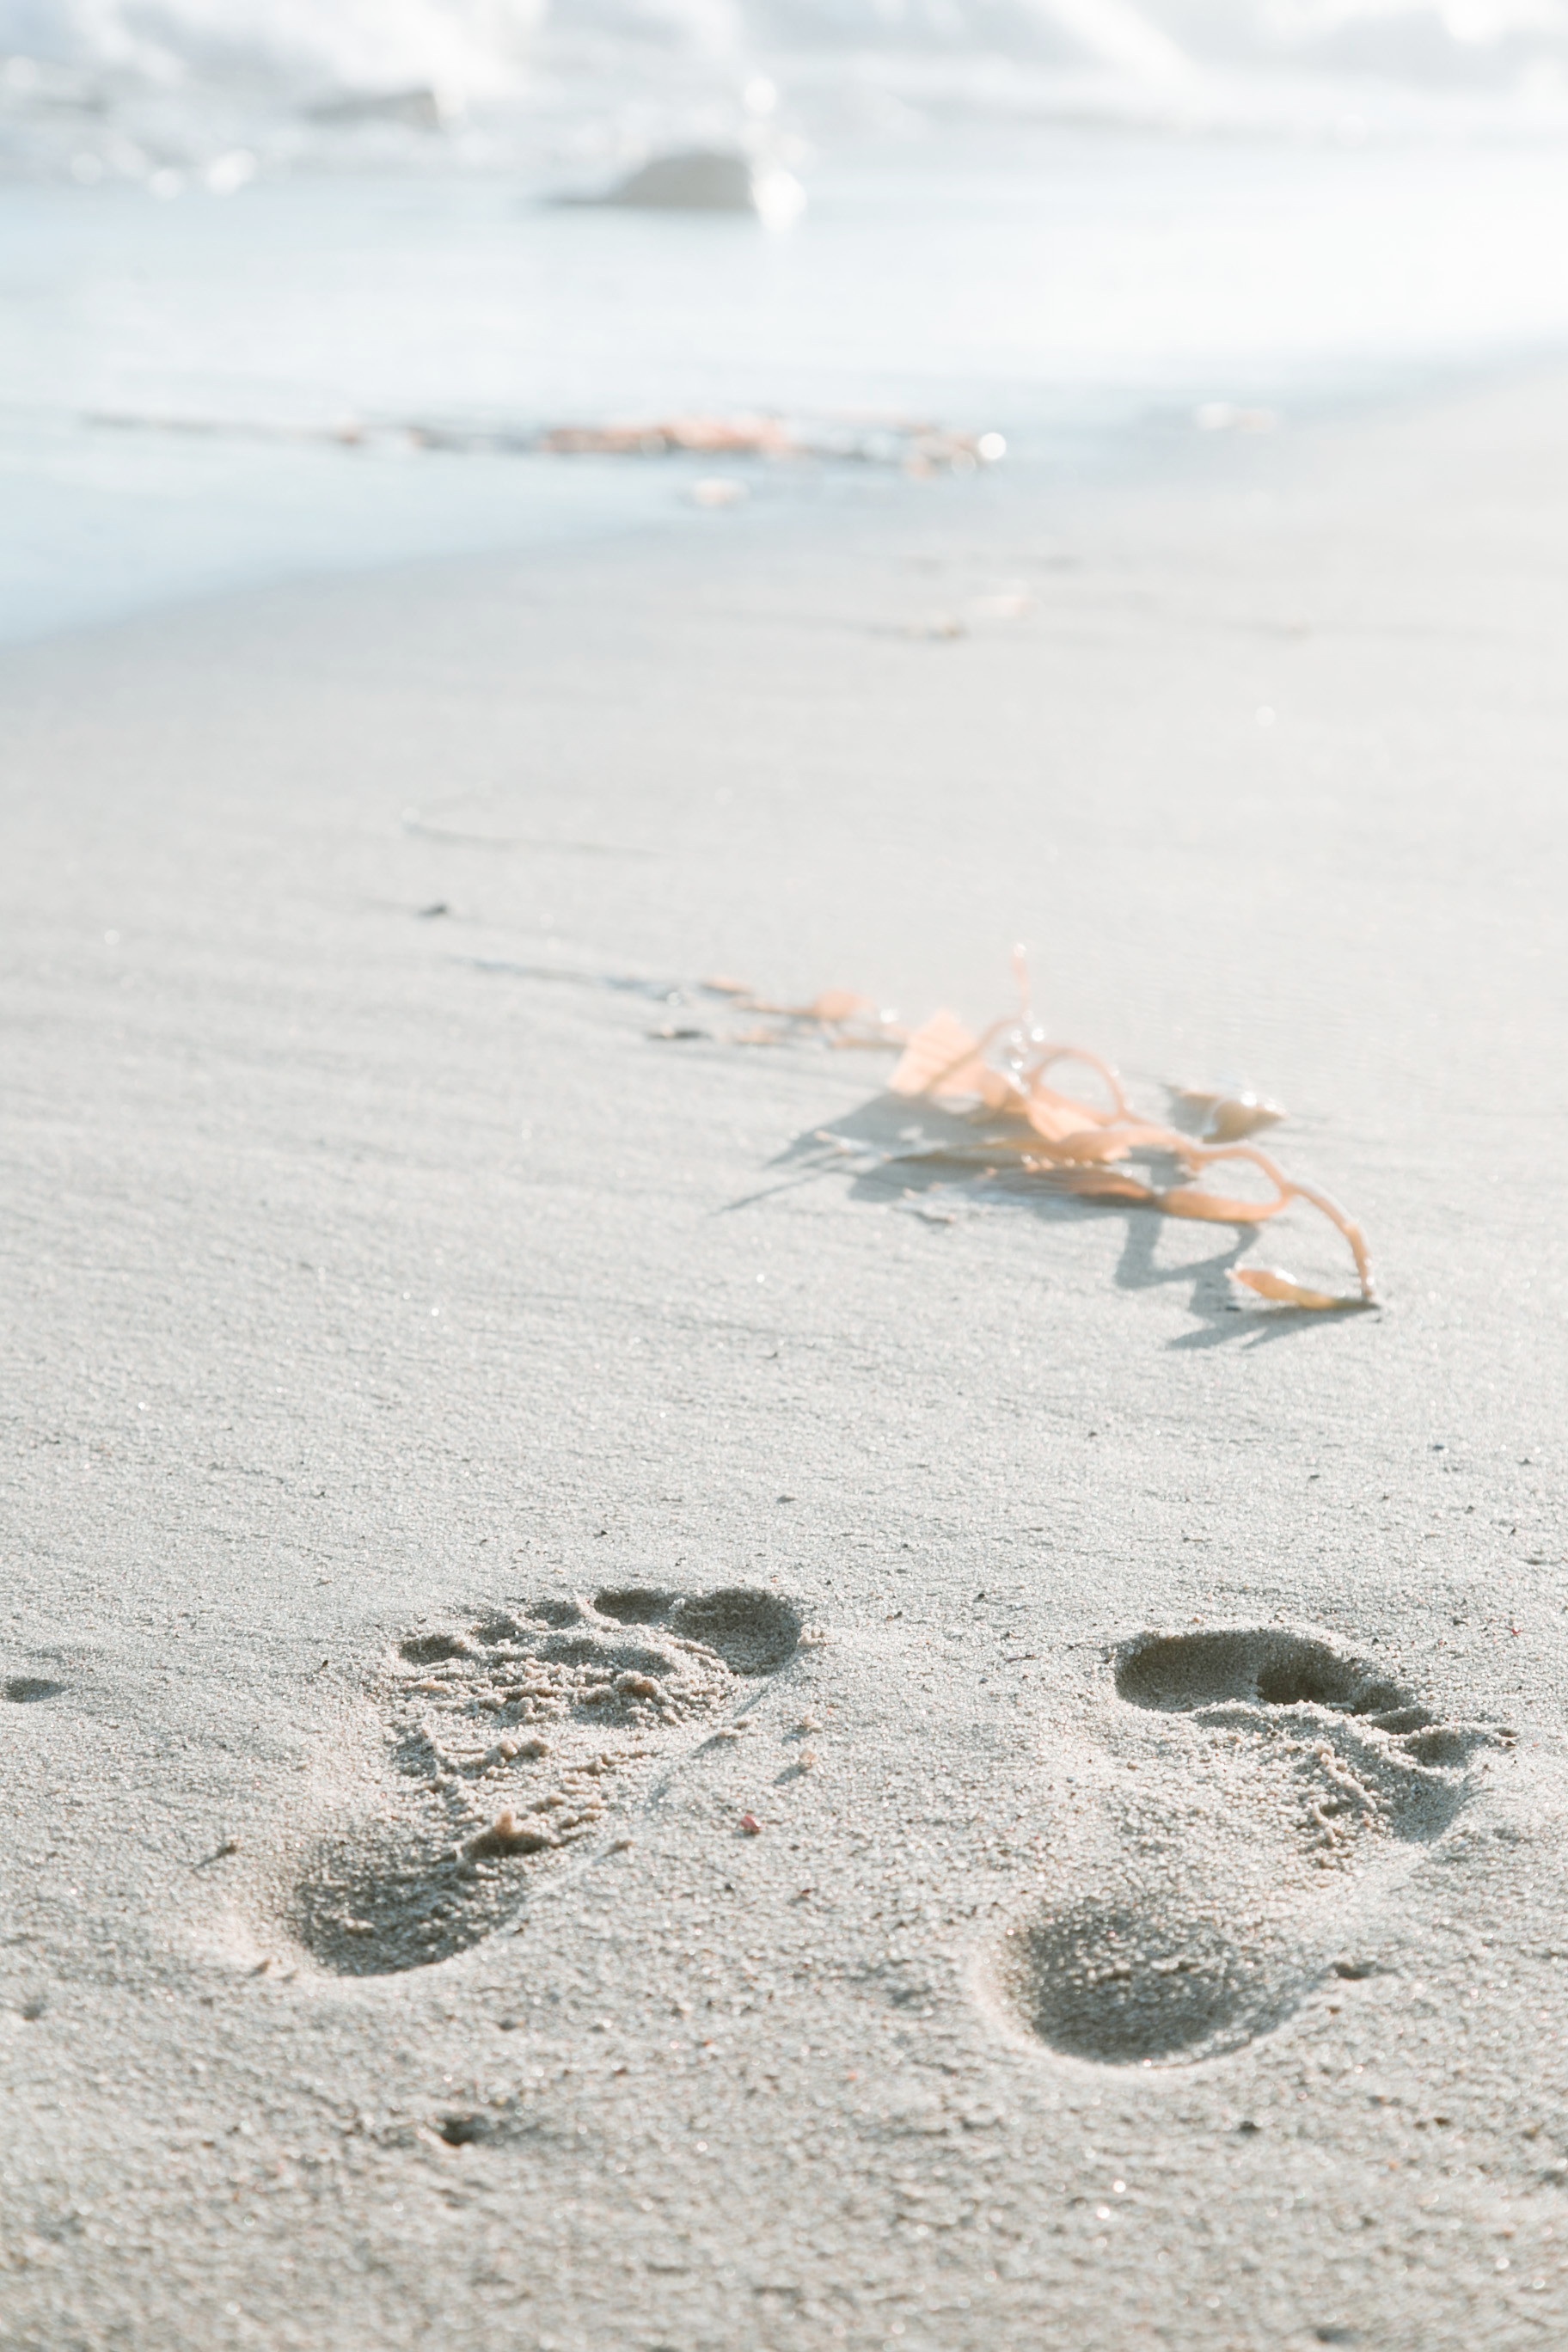
beach, sea, coast, water, sand, rock, ocean, shore, wave, material, body of water, mudflat, wind wave